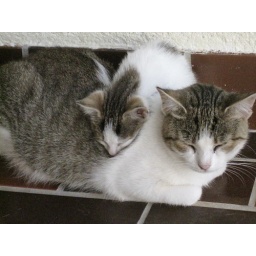
Our house cats (two of three) in Croatia.